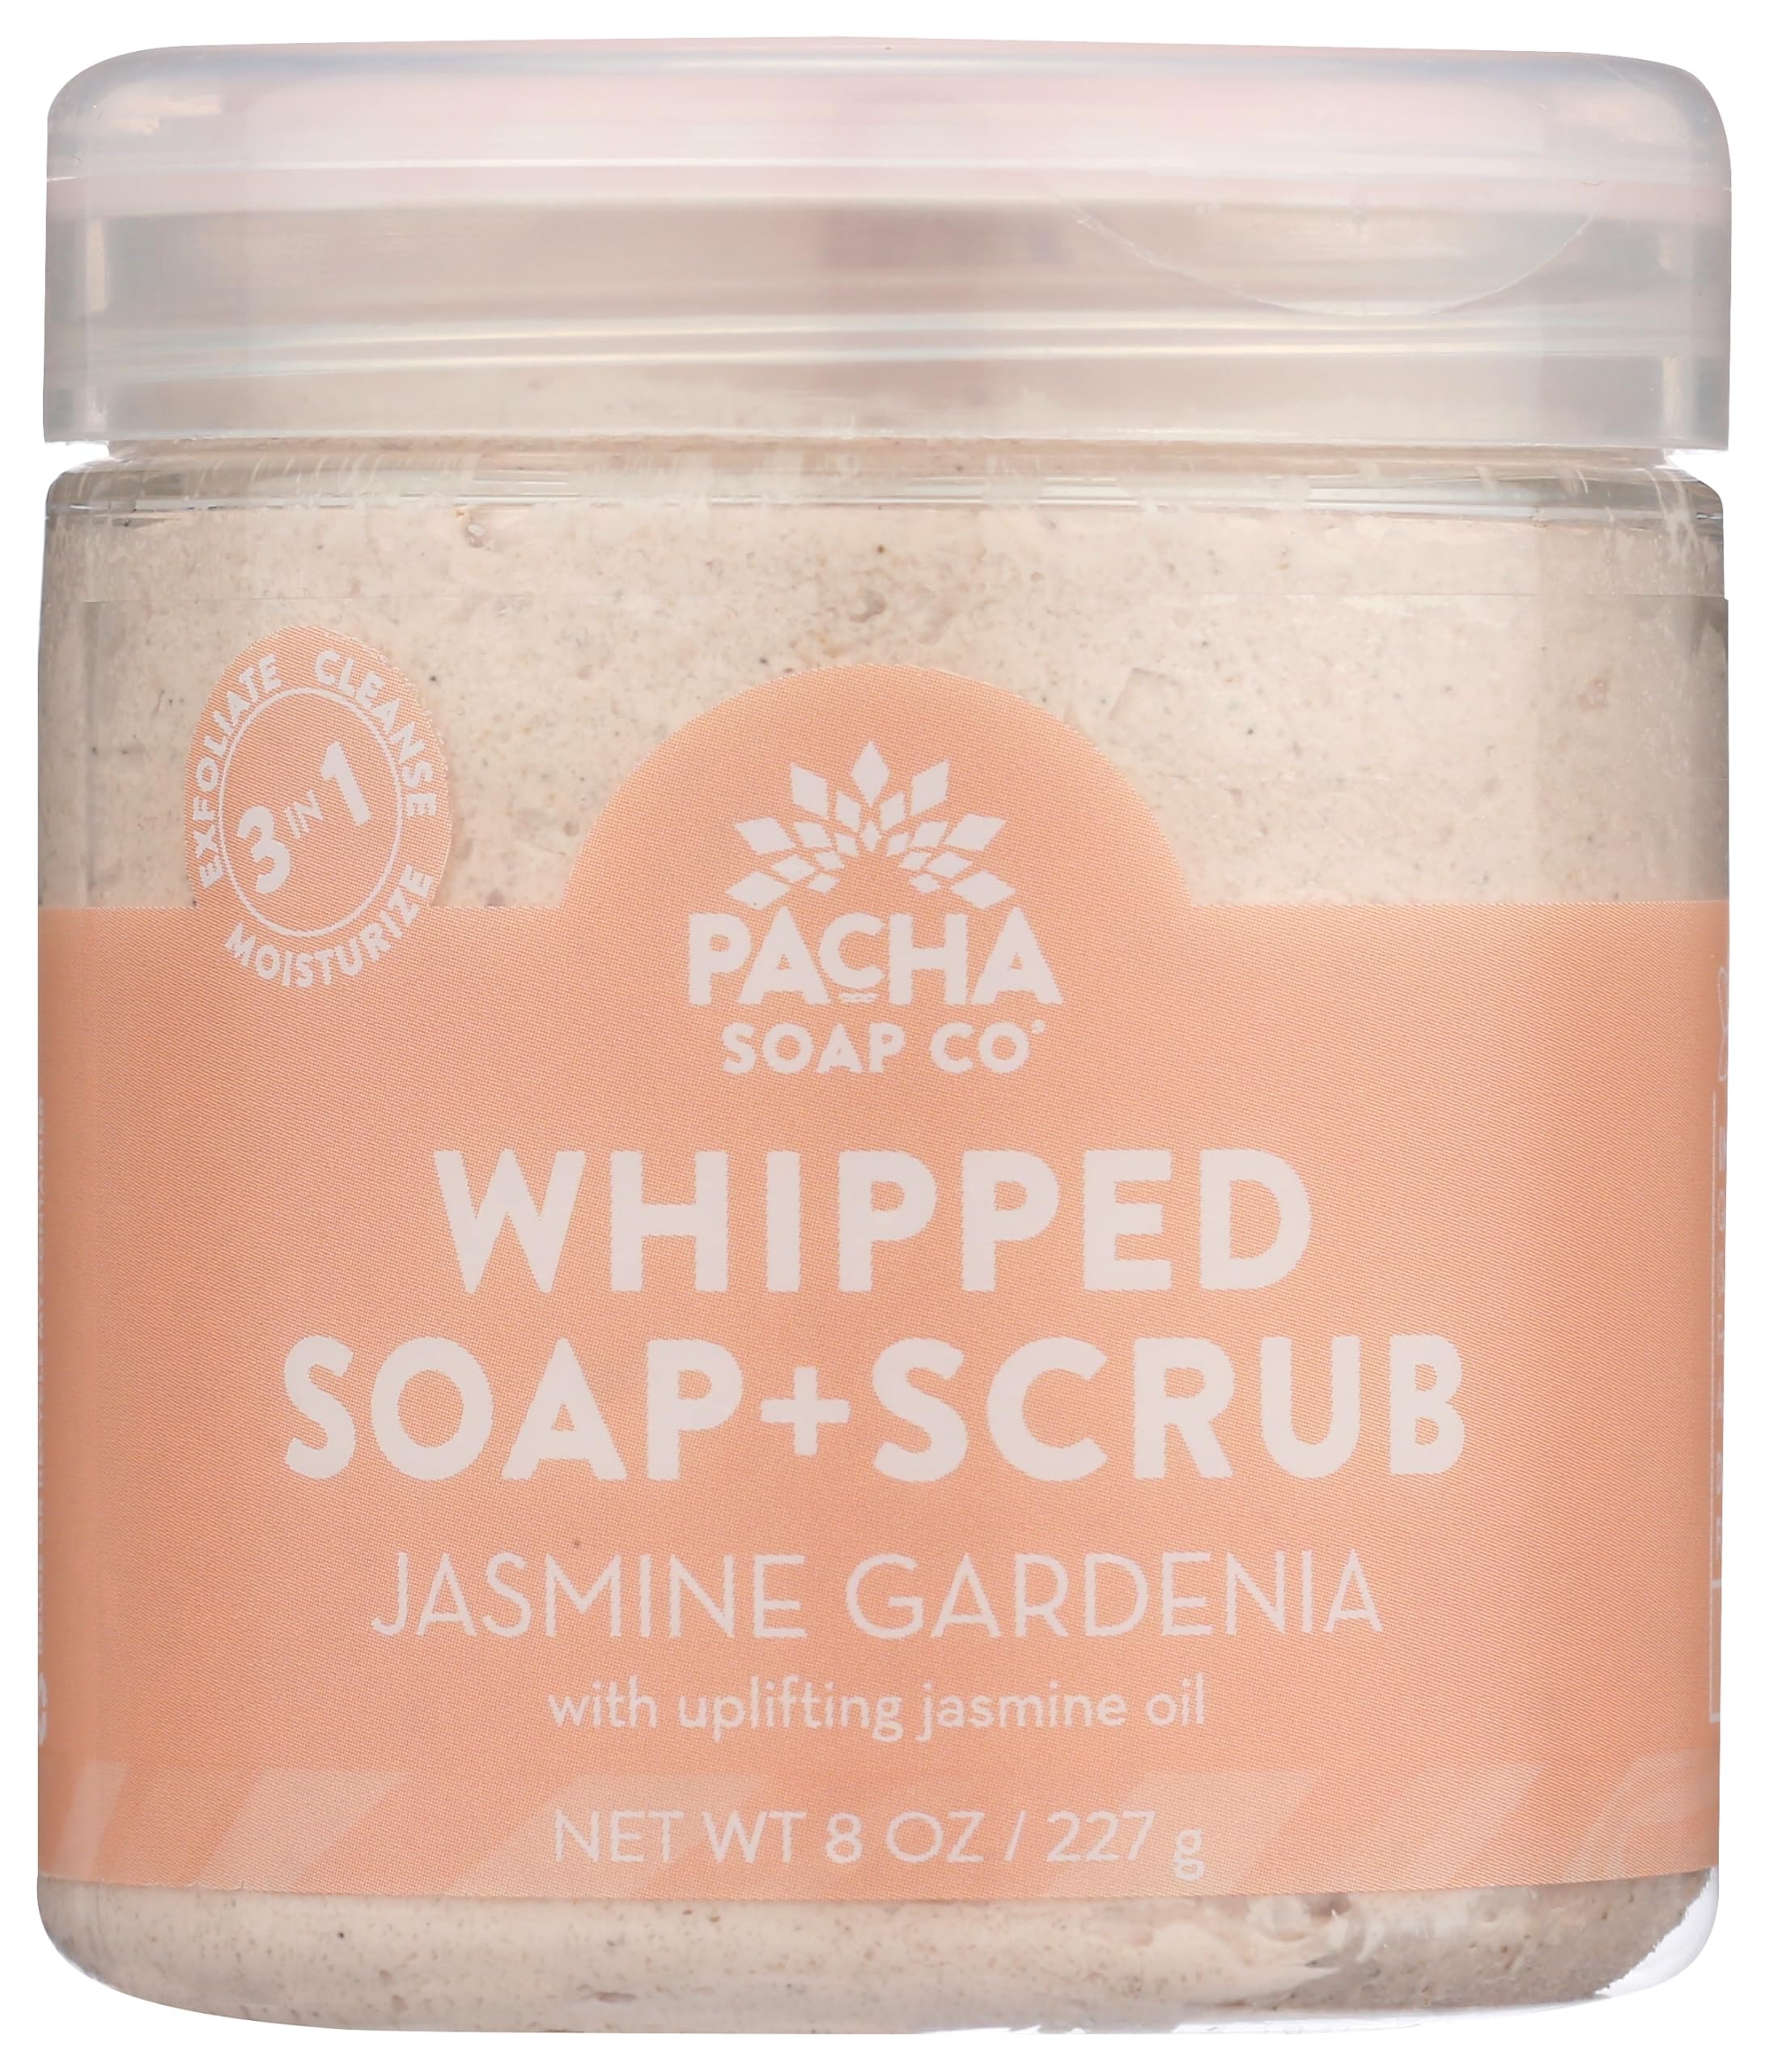
Item Name: PACHA SOAP Jasmine Gardenia Whipped Soap, 8 OZ
Bullet Point 1: No animal testing for beauty products
Bullet Point 2: 3rd-party certification required for organic claims on body care products
Product Description: Body Care
Value: 8.0
Unit: Ounce

Price: 8.29